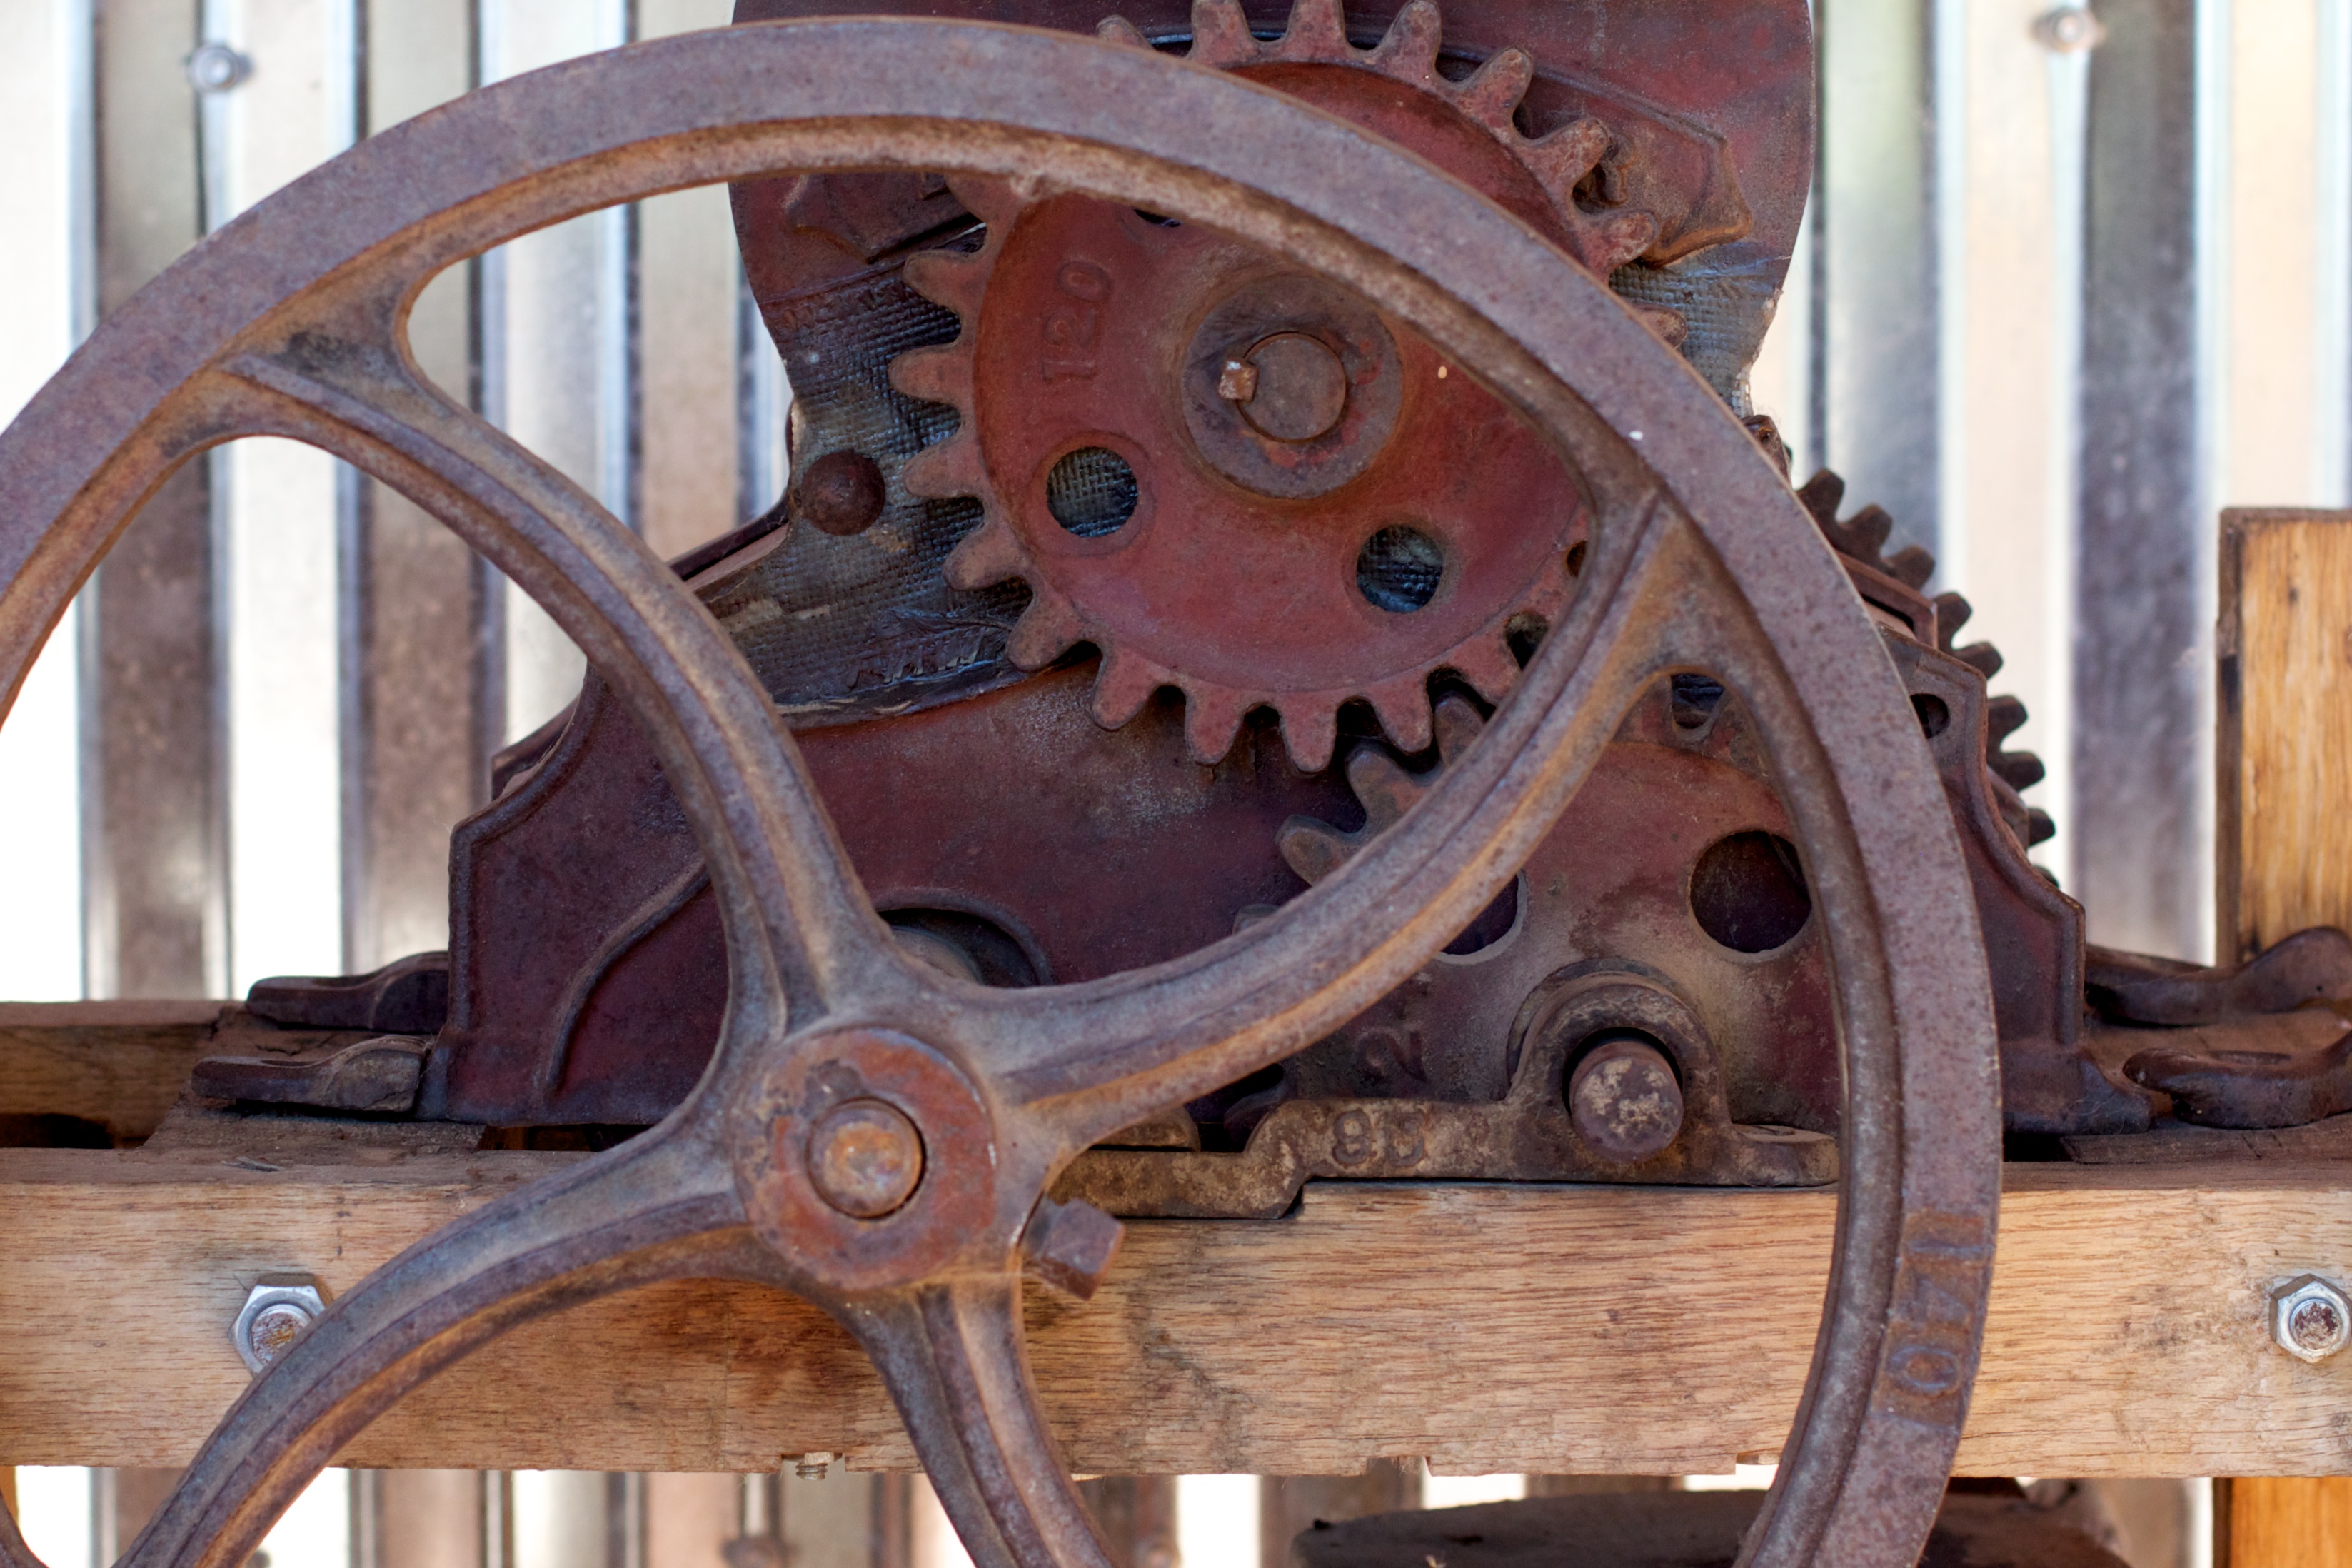
wood, wheel, vehicle, iron, tourist attraction, carving, odyssey